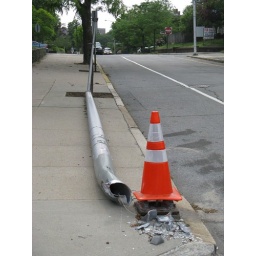
This cone has apparently knocked over a street lamp and taken its perch..